Arthur Edmund Easterbrook

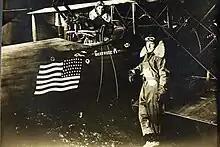
Easterbrook and Arthur Coyle

Arthur Edmund Easterbrook (November 4, 1893 – July 24, 1952) was an American aviator who started his career as a World War I flying ace credited with five aerial victories. During World War II, he held several important positions in the U. S. Army Air Corps.